Alfarnate

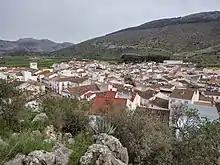
View of the village from the hill of Santo Cristo

The name is Alfarnate, like its younger brother Alfarnatejo, is a term originally formed from Arabic "Al-farnat" meaning flour mill. It can also identify with the old adjective "alfarnate" meaning rascal or scoundrel. Both the term and the current settlement Alfarnate were inhabited since prehistoric times by the first settlers of the region, as is evidenced by the remains found in the terraces of the Palancar and Morales streams, and at the confluence of both, where lies the village, dating back to the Mousterian period. As early as the Neolithic period, flint workshops are documented around the port of Alazores and the first traces of stable settlements would endure until historic times.